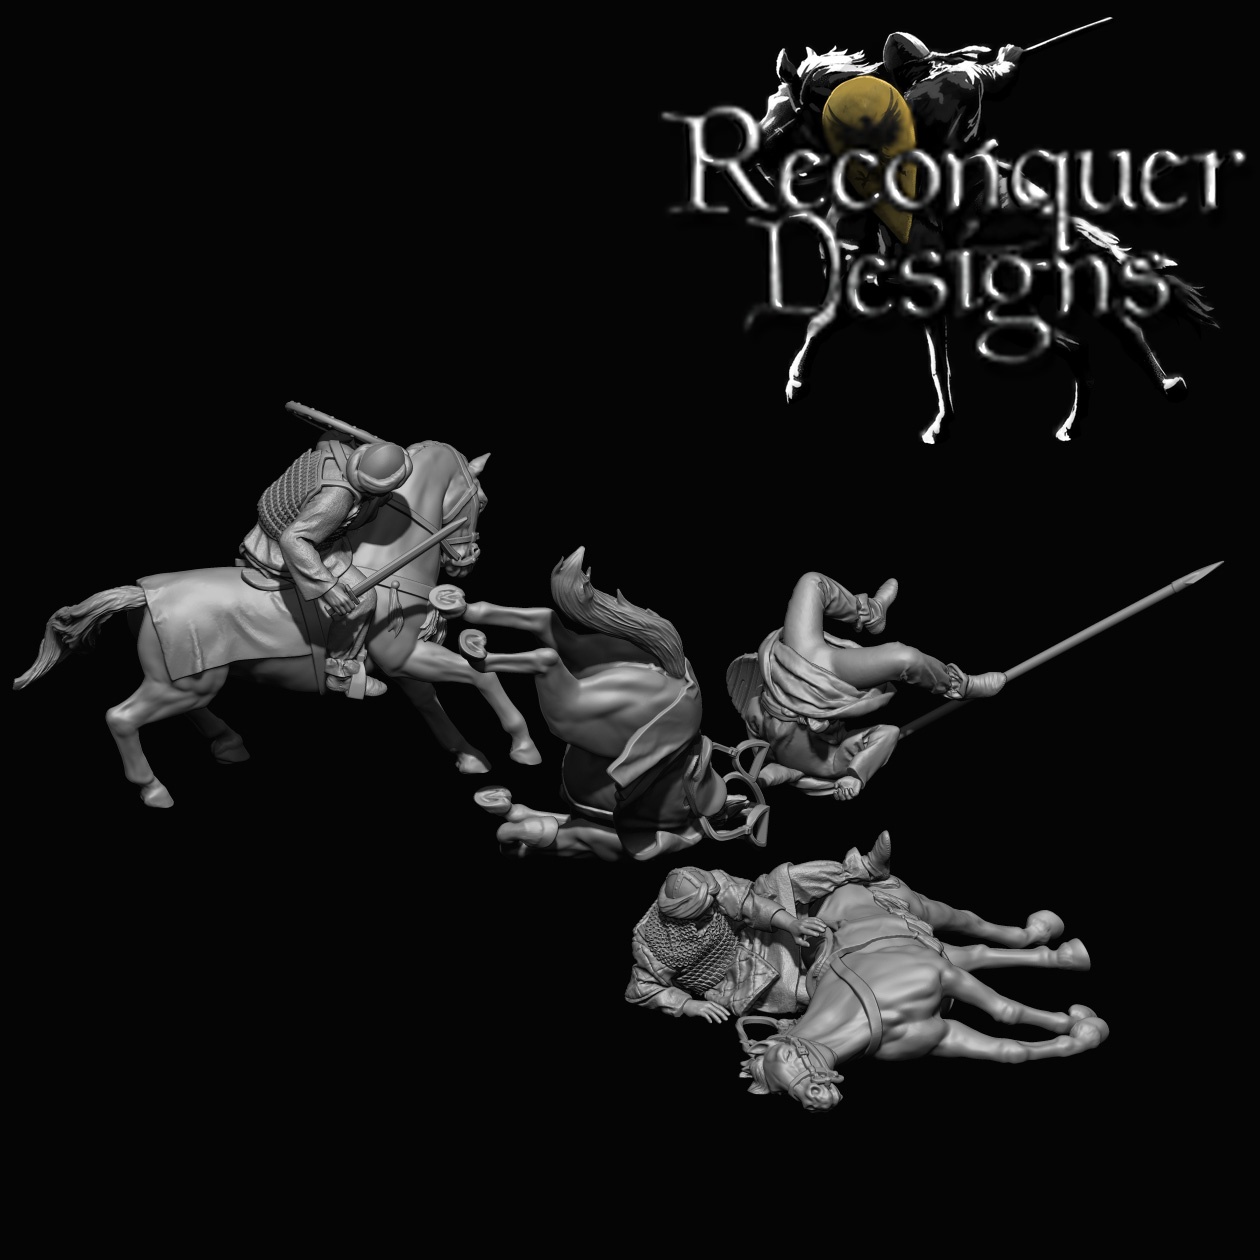
Almohade Cavalry Casualties
Almohade cavalry casualties, to add colour to a rank and file army, for game markers, or for diorama. Printed in semi-flexible resin.
Brand: Reconquer Designs
Category: Arts & Entertainment > Hobbies & Creative Arts > Collectibles > Scale Models > Horses